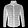
Label: Coat